Longhouse

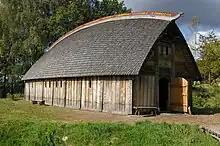
Reconstructed Viking longhouse in Ale, north of Gothenburg, Sweden

Some of the medieval longhouse types of Europe that have survived are the following: